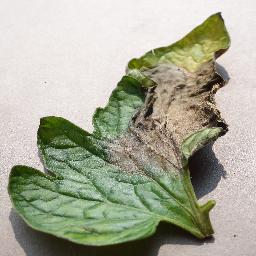
Label: Tomato___Late_blight